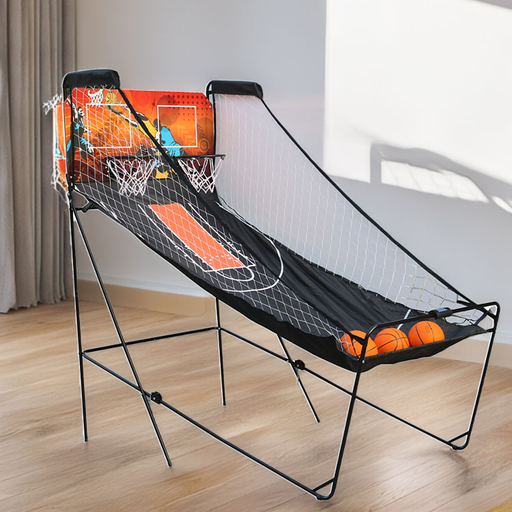
קטגוריה: עולם הילדים והפעוטות
תיאור: כדורסל אלקטרוני זוגי מתקפל